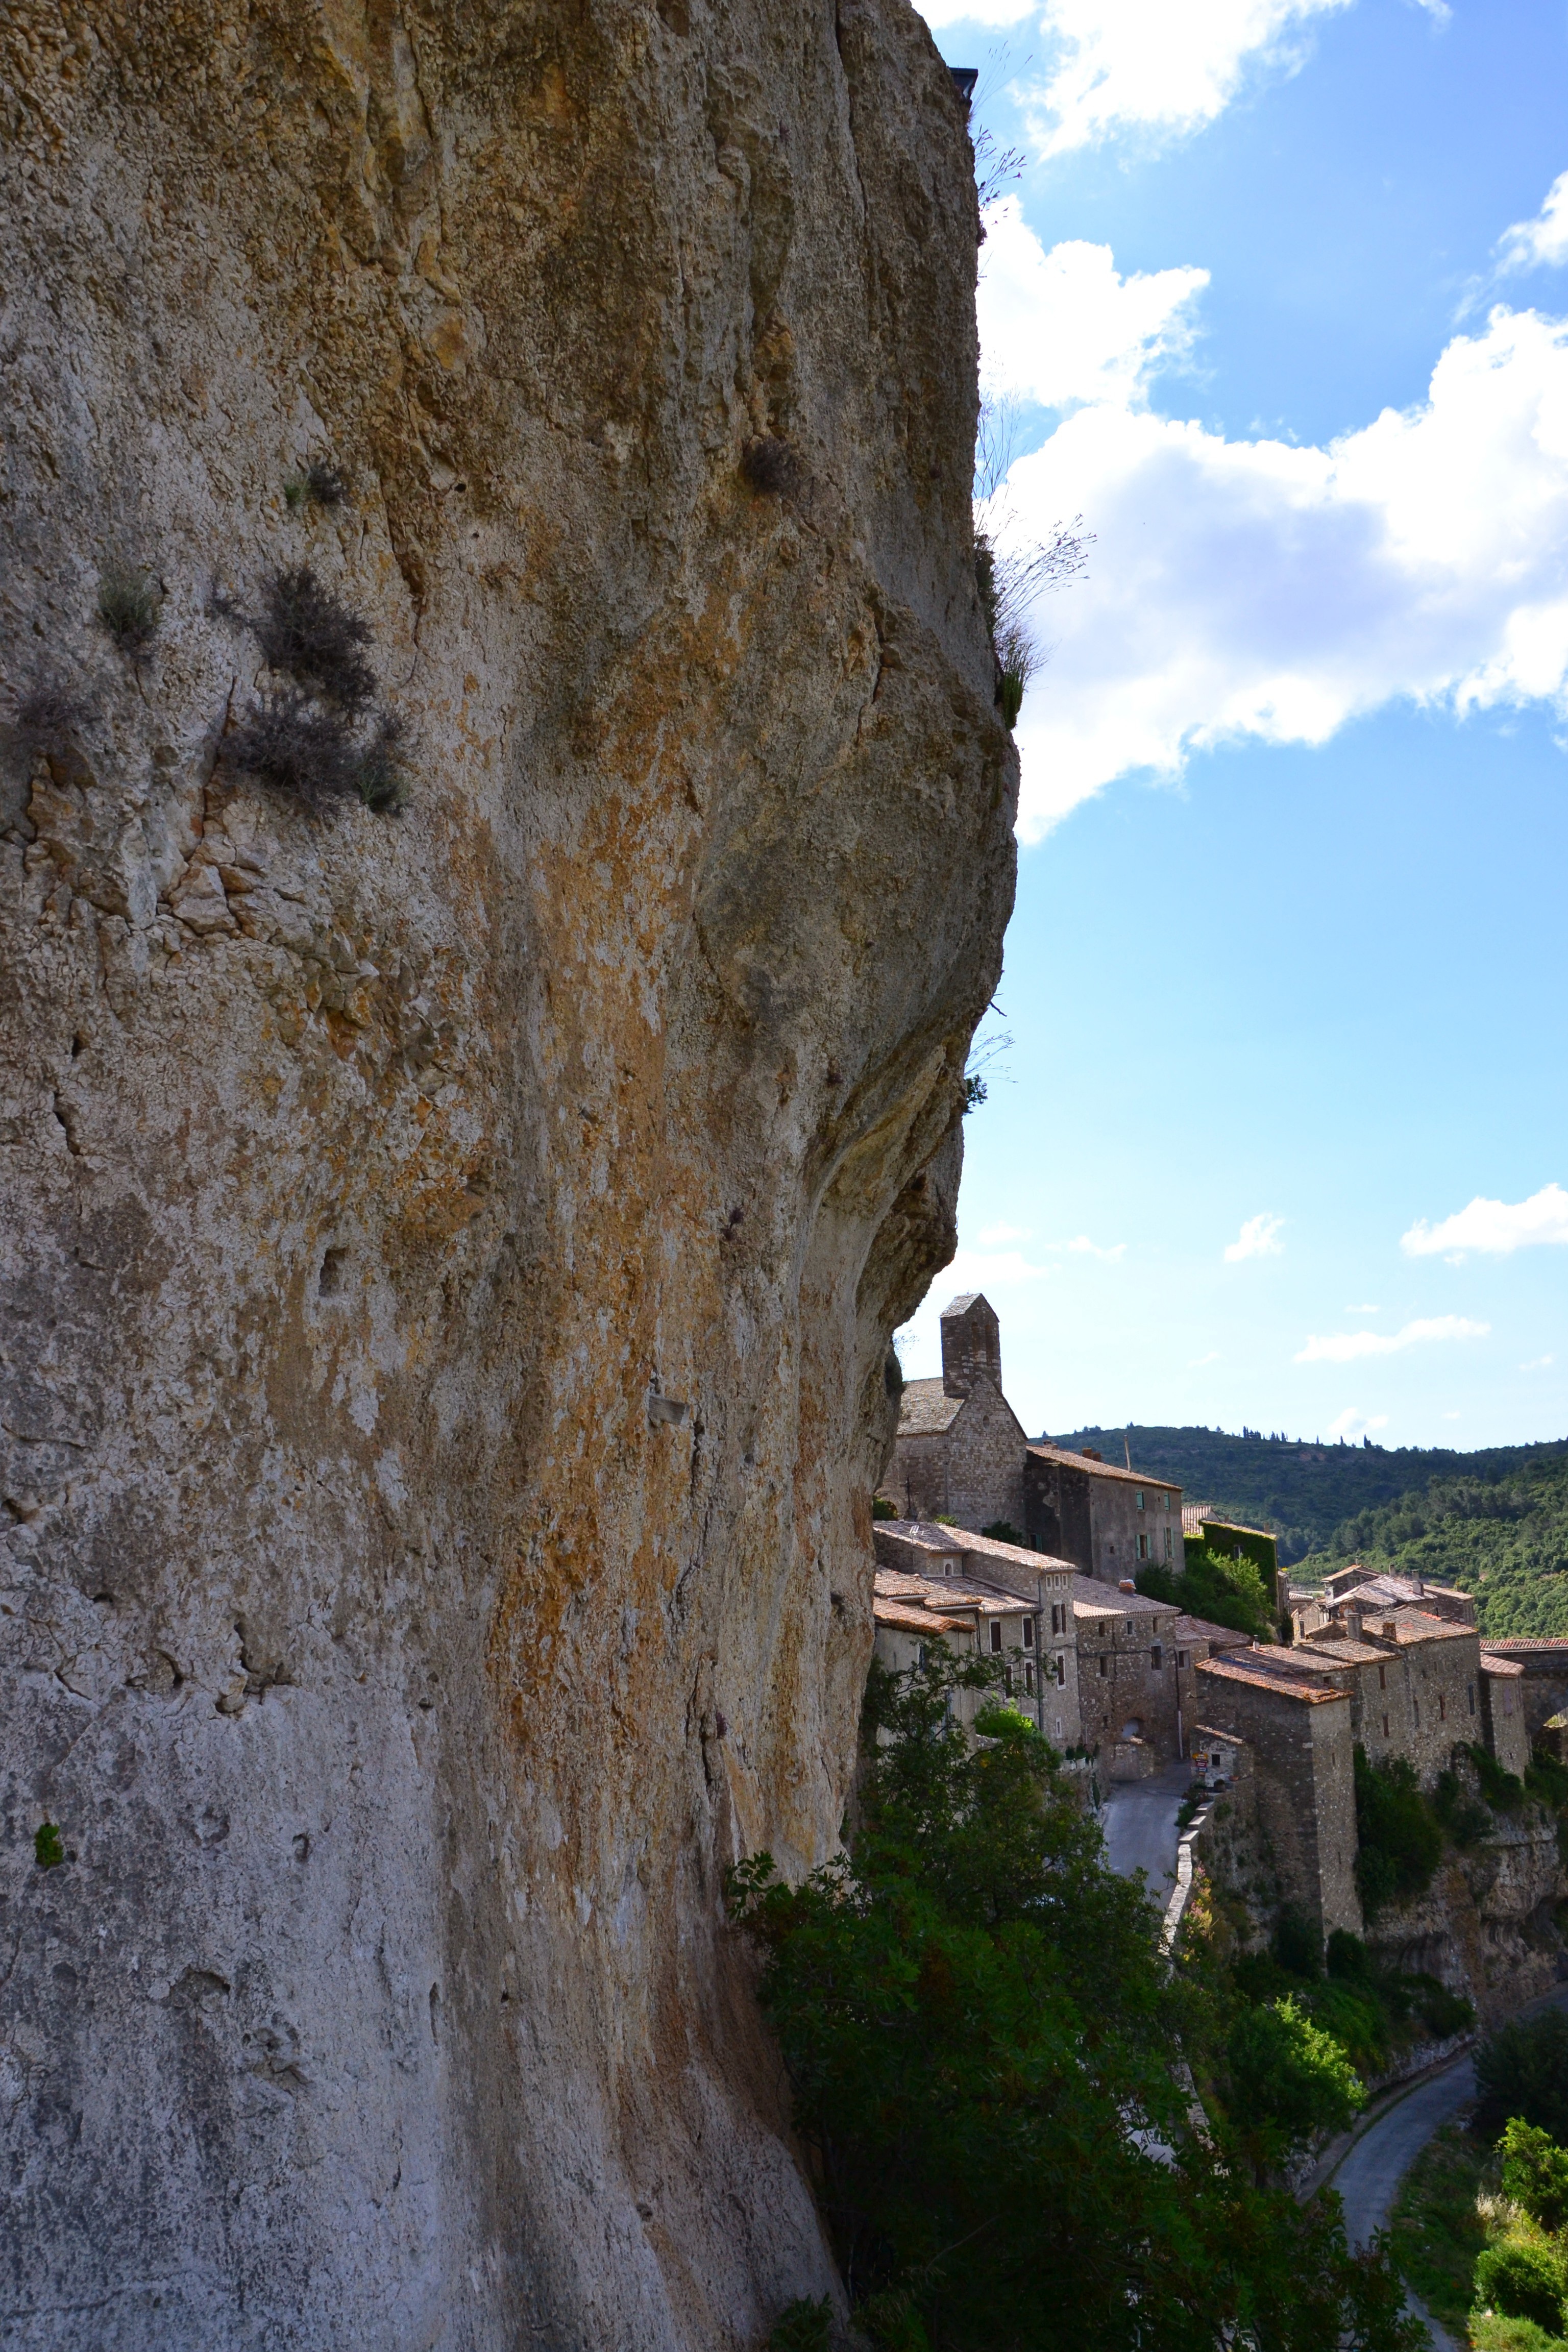
tree, rock, wall, village, cliff, arch, castle, terrain, material, geology, ruins, roc, minerva, ancient history